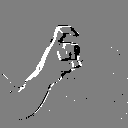
ASL letter: x